Iyengar

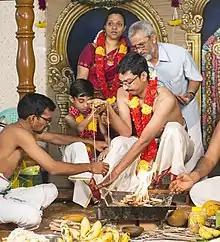
The rite of passage ceremony of an Iyengar boy (Upanayanam)

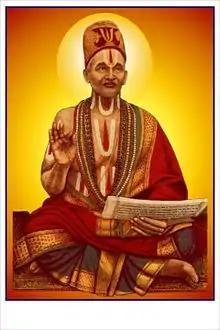
Sri Balmukundacharya in typical Iyengar attire

Tamil Brahmin weddings are held to a distinct standard of religious orthodoxy in comparison to the ceremonies of other communities. They consist of age-old traditions, enactments, time-bound customs, as well as practices for securing kinship affiliations for the sacred initiation of the bride into her new family. These are performed in an elaborate fashion that are intended to secure the blessings of both God and one's ancestors. A typical Iyengar wedding is made up of the following events: